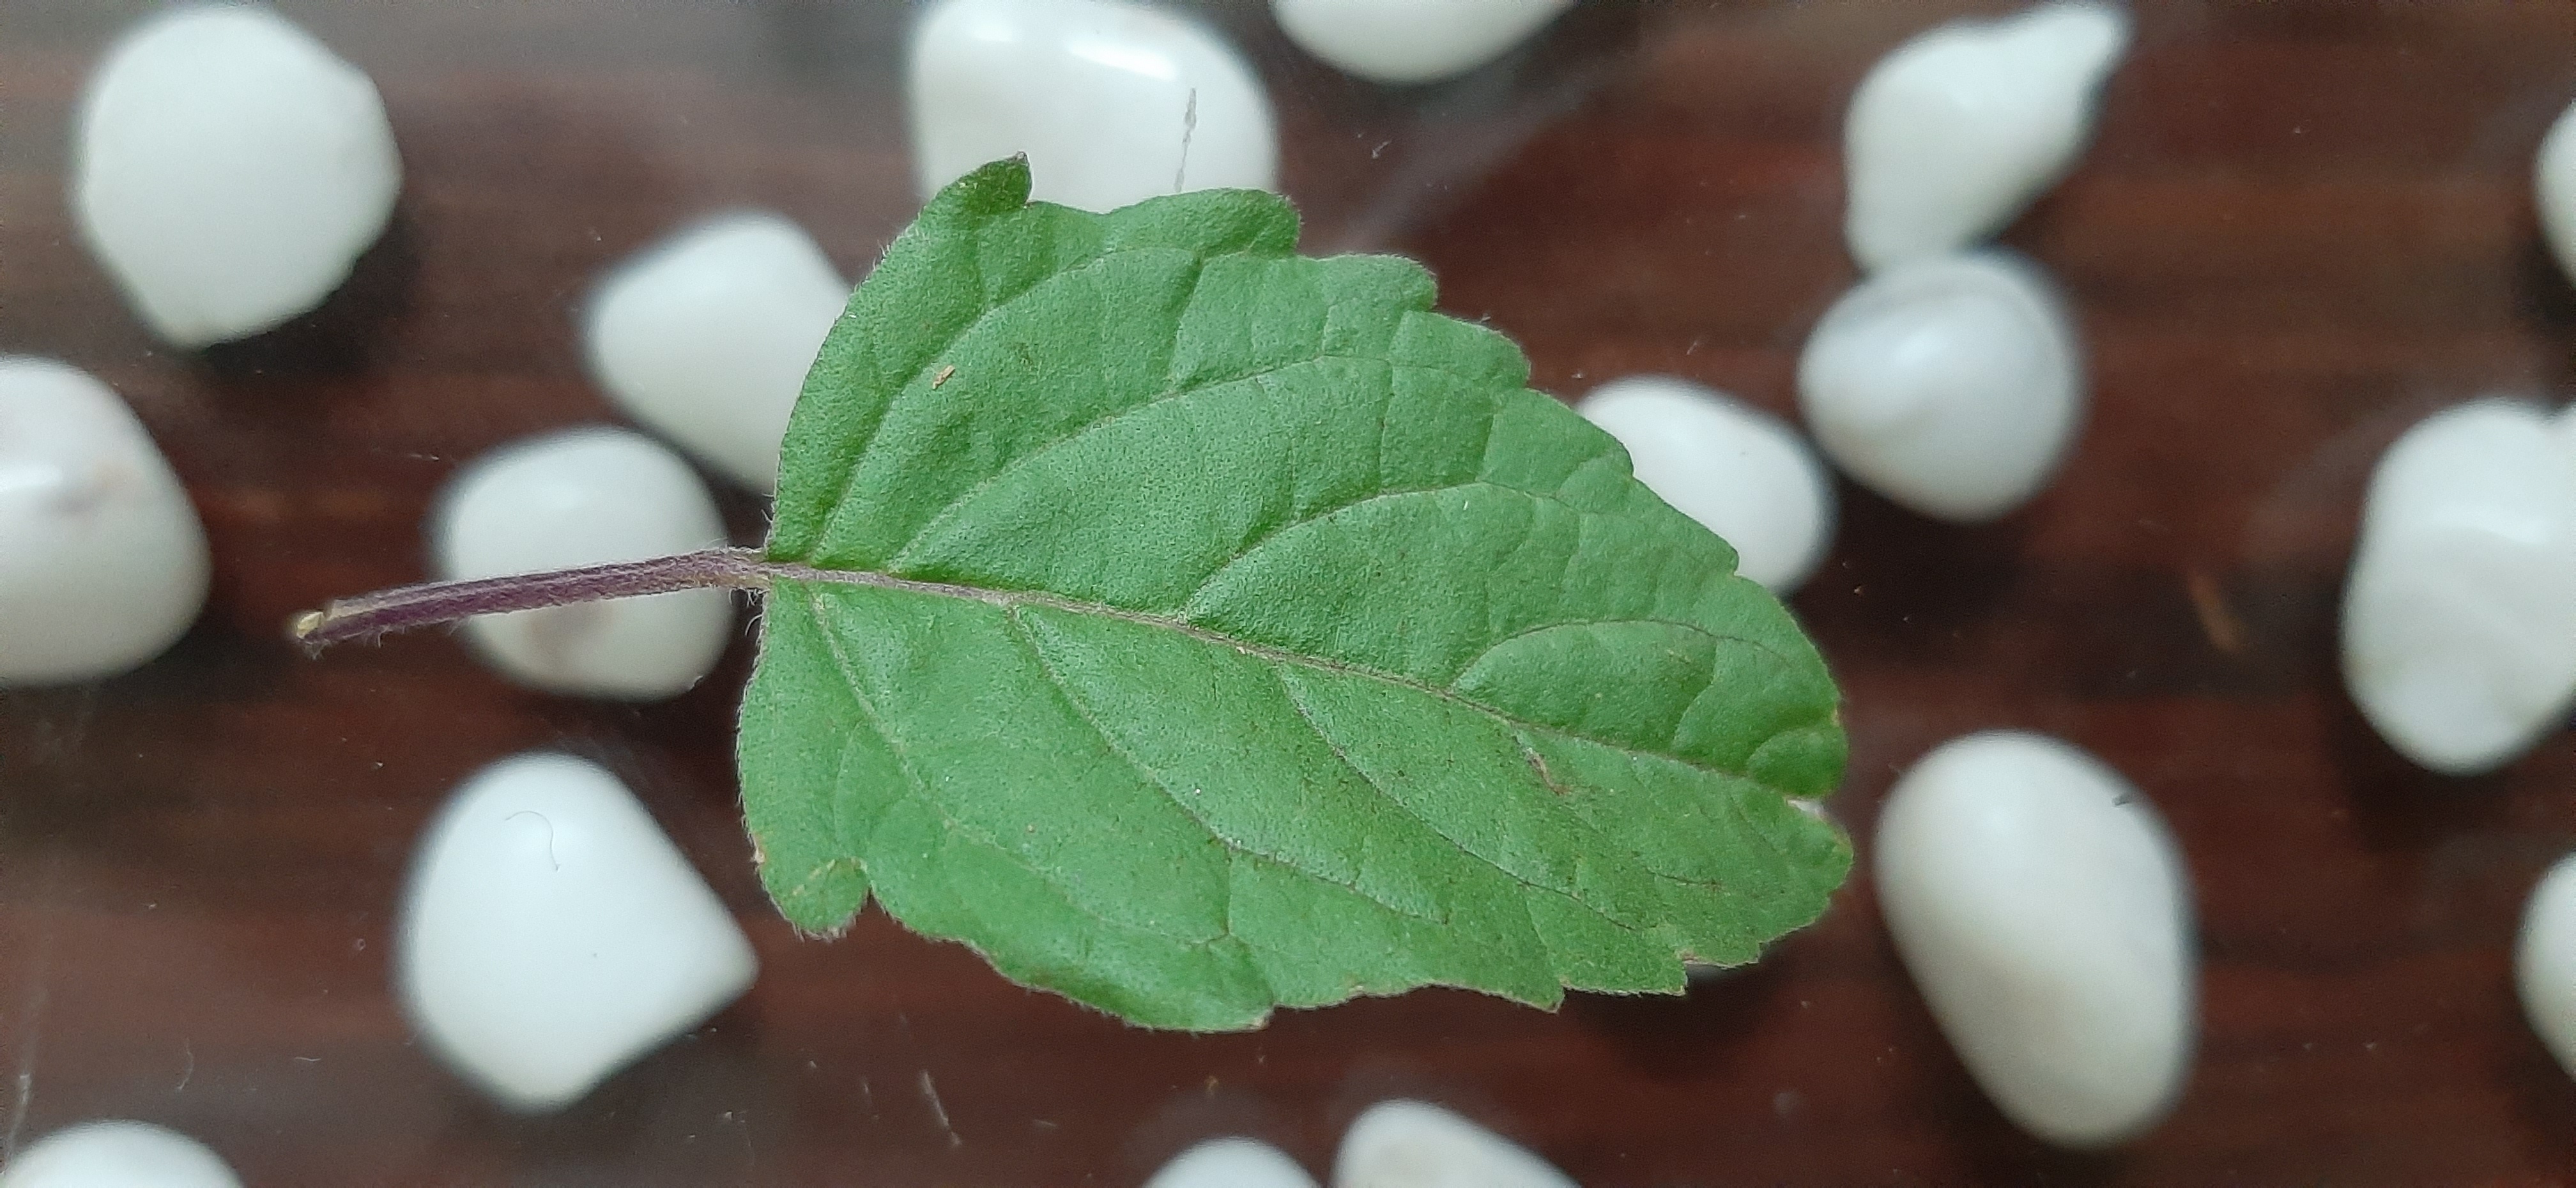
Plant: Tulsi